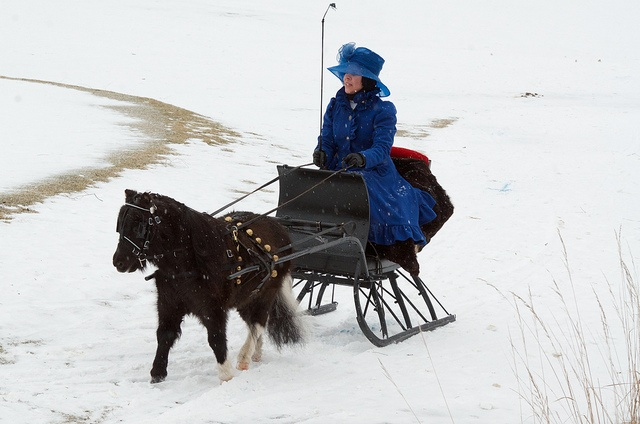
A women on a sled being pulled by a horse in the snow.
A woman in costume riding in a one horse open sleigh
A small horse carries a women in a sled.
A brown miniature horse pulling a carriage and rider.
A lady is taking a ride with her horse on a cold, snowy day.